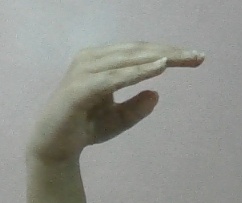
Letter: jeem